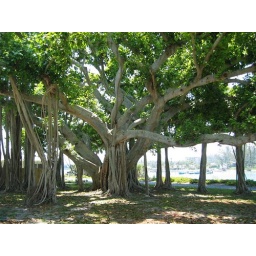
Here is the oldest tree left standing in Jupiter, right near the lighthouse